Ornithocheiromorpha

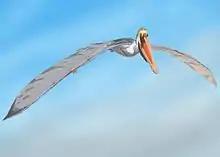
Restoration of a flying "Istiodactylus"; notice its high aspect ratio

In 2019, several new species of ornithocheiromorphs were found, and the former species "Ornithocheirus wiedenrothi" was renamed as "Targaryendraco wiedenrothi". The description of "Iberodactylus" in Spain also made some paleontologists reclassify the genus "Hamipterus" in a newly named family called Hamipteridae. The ornithocheirid "Cimoliopterus" was also reclassified as well, and it is currently grouped with "Aetodactylus" and "Camposipterus" in the clade Targaryendraconia, specifically to its own family, the Cimoliopteridae. However, an analysis by Jacobs et al. (2019) recovers both "Camposipterus" and "Cimoliopterus" within the Ornithocheiridae again, using a new data matrix not including "Targaryendraco." The previously recovered basal eupterodactyloid "Haopterus" was reclassified due to the description of "Mimodactylus", and is placed in a new family called Mimodactylidae. However, a more recent analysis using the data in the description of "Mimodactylus" has found "Haopterus" as a basal member of the more inclusive group Istiodactyliformes. Many recent analyses have also recovered several ornithocheirids, including "Tropeognathus", "Coloborhynchus", and "Caulkicephalus" within the family Anhangueridae, meaning that they were more closely related to "Anhanguera" than to "Ornithocheirus".